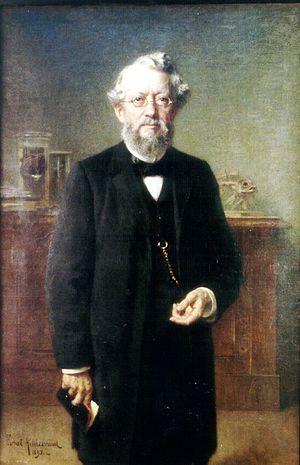
Karl August Möbius était un zoologiste et écologue allemand. Möbius est né dans la ville allemande d'Eilenbourg et fut envoyé à l'âge de onze ans dans une école de professeurs par son père.